Guerrilla war in the Baltic states

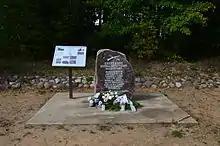
Memorial stone in Rõuge Parish to Forest Brothers who died in Lükka battle

In Latvia, preparations for partisan operations began during the German occupation, but the leaders of these nationalist units were arrested by Nazi authorities. Longer-lived resistance units began to form at the end of the war, composed of former Latvian Legion soldiers and civilians. On 8 September 1944 in Riga, the leadership of the Latvian Central Council adopted the Declaration on the Restoration of the of Latvia. It was intended to restore "de facto" independence to the Latvian republic. In addition it was hoped international supporters would take advantage of the interval between changeovers of the occupying powers. The Declaration prescribed that the "Satversme", the Constitution of Latvia, was the fundamental law of the restored Republic of Latvia, and provided for the re-establishment of a Cabinet of Ministers that would organise the restoration of the independence of Latvia.